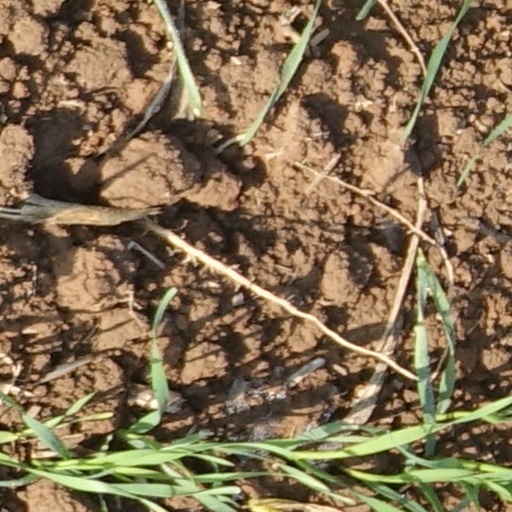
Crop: wheat